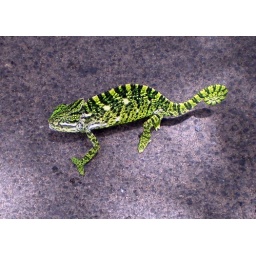
Was spotted crossing the road in a forest area near Pavanasam Dam in 2007